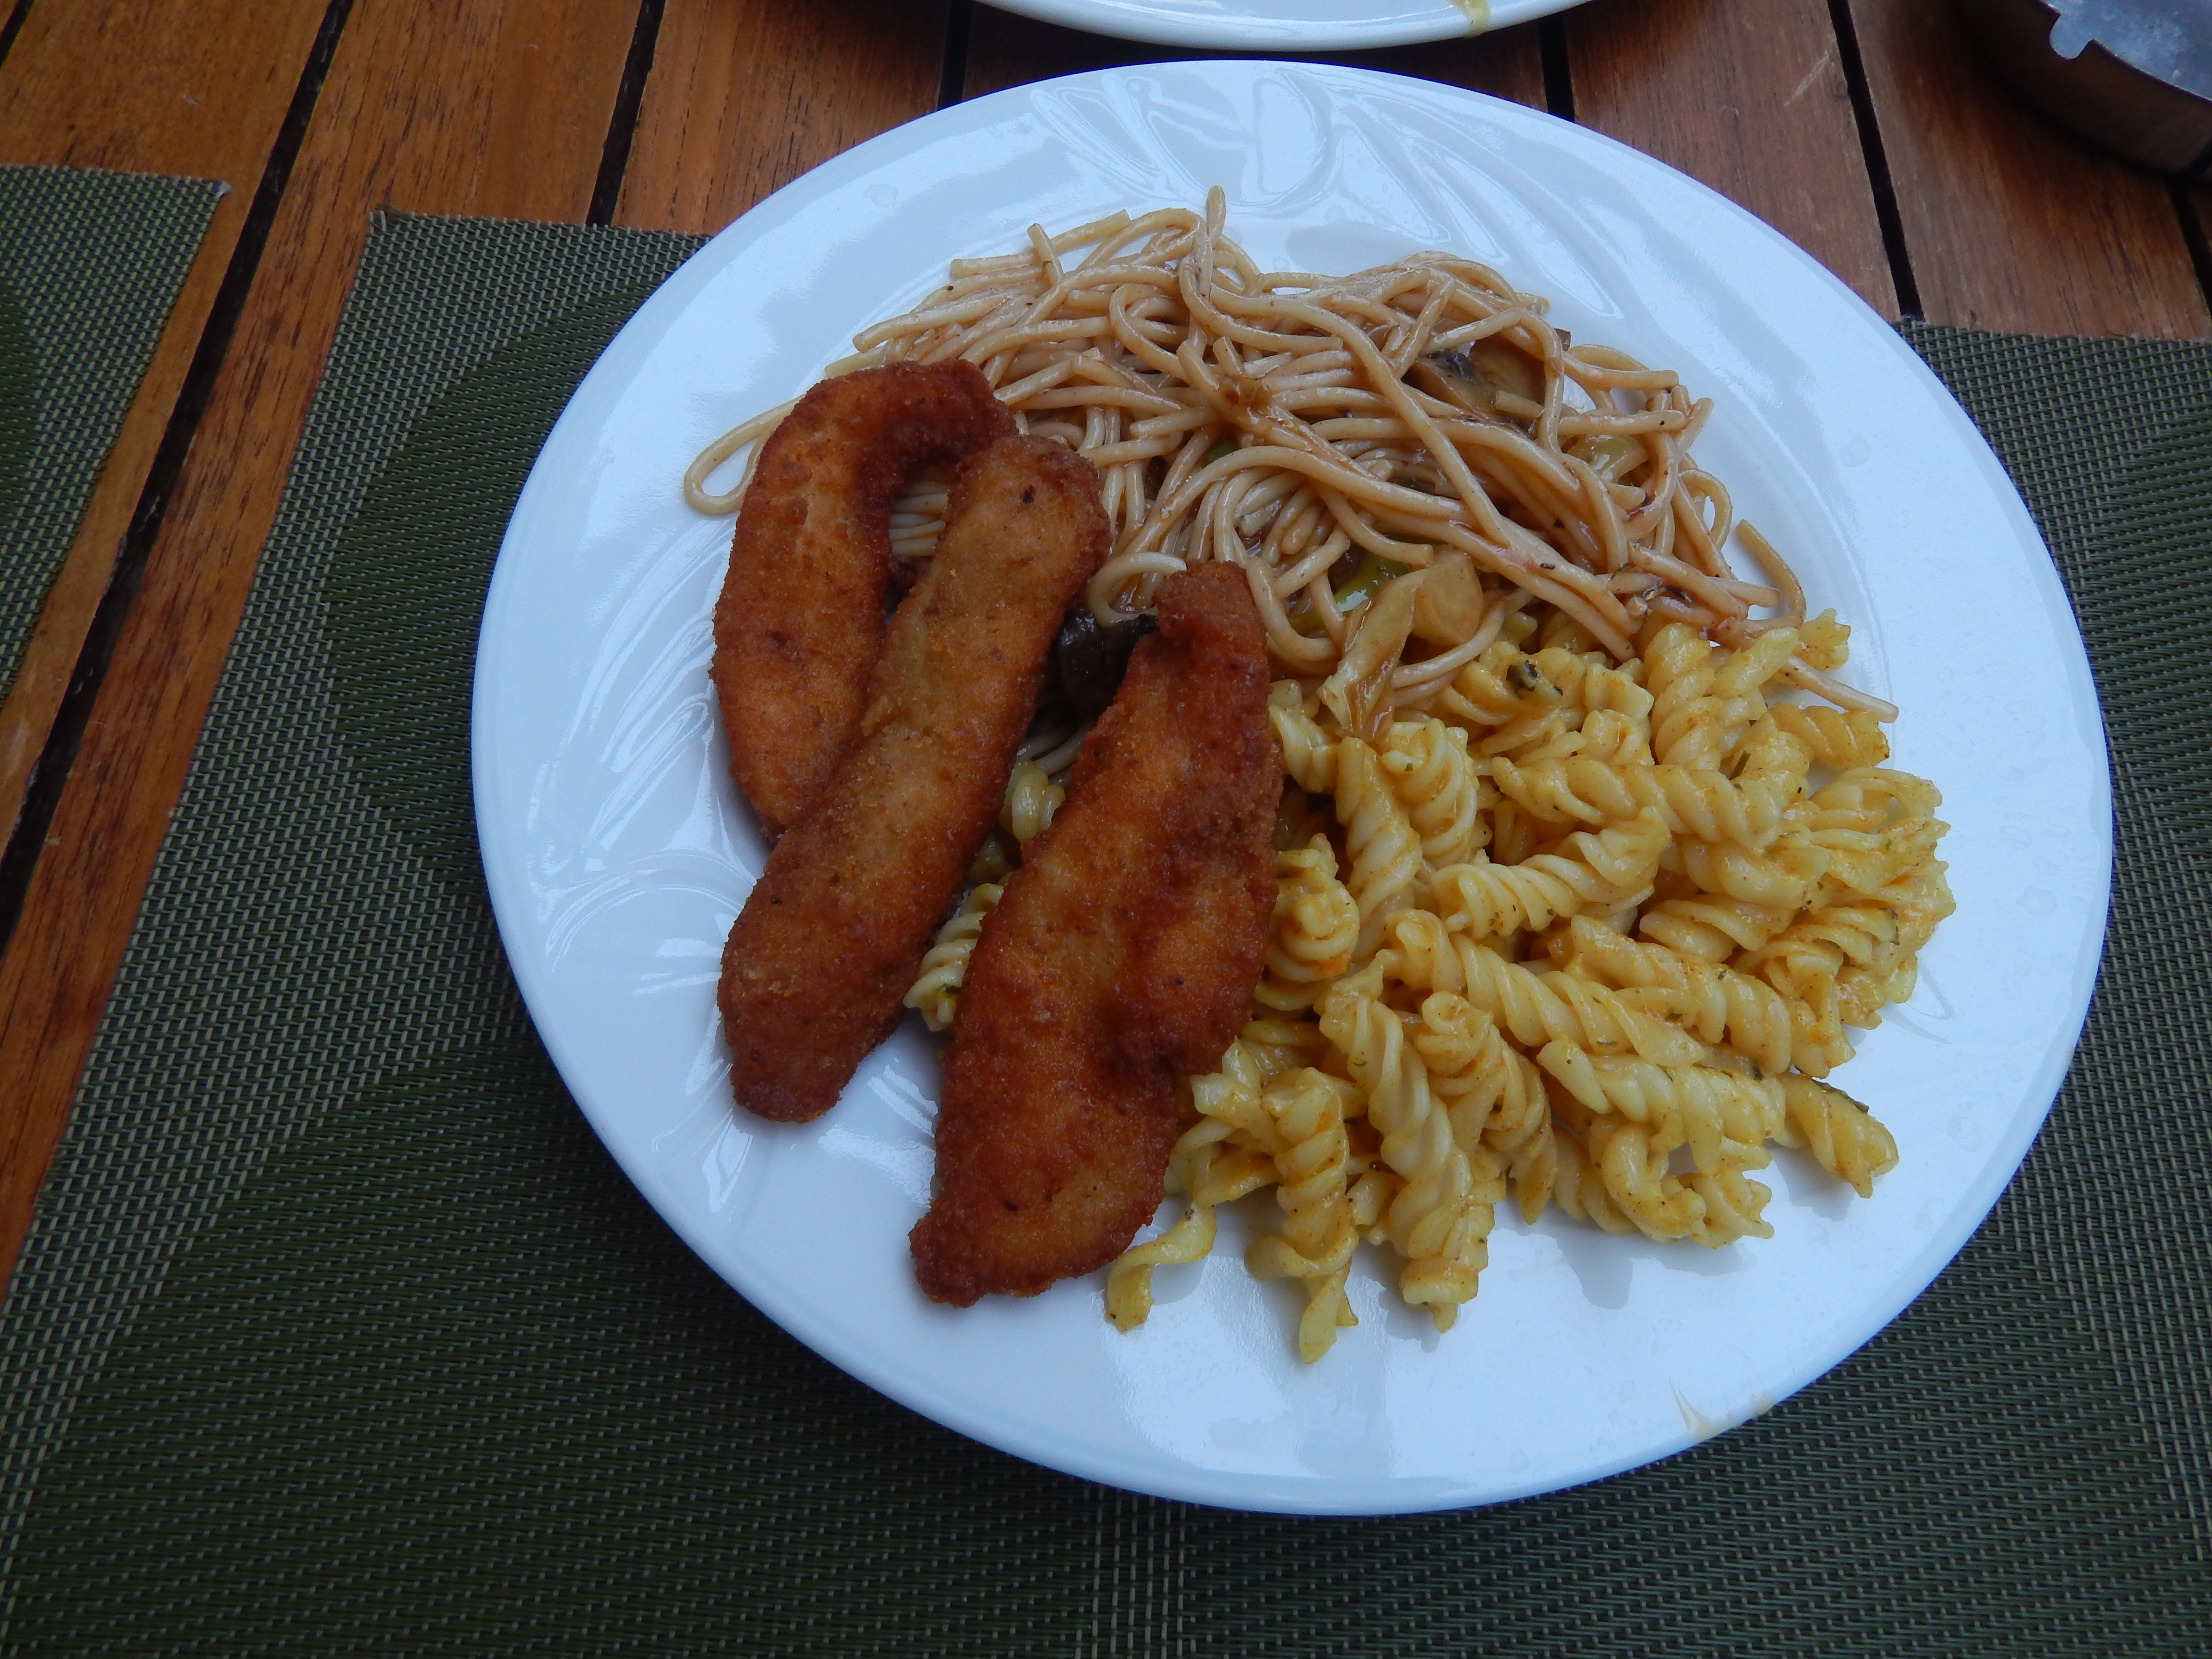
cuisine, food, breakfast, pizza, restaurant, traditional, delicious, sweet, cheese, background, beautiful, white, eat, dinner, plate, lunch, healthy, hot, table, dessert, dish, fried food, frying, deep frying, side dish, junk food, fish and chips, chicken fingers, fish stick, fish fry, meal, american food, european food, full breakfast